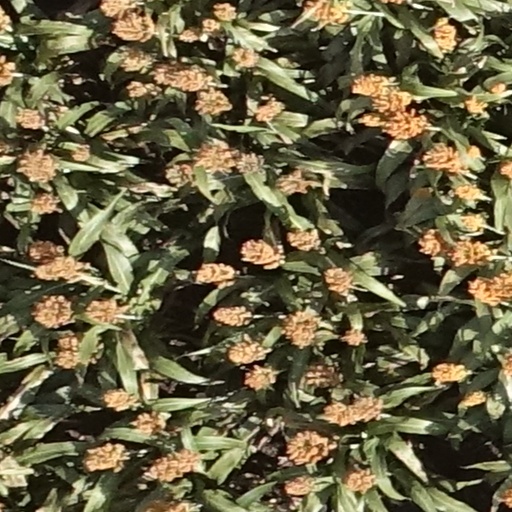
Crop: sorghum